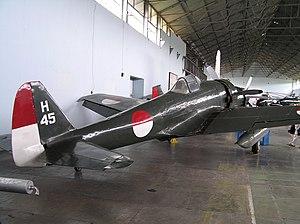
Le Ki-43 Hayabusa ou chasseur type 1 ou encore Oscar était un chasseur du Service aérien de l'Armée impériale japonaise, durant la Seconde Guerre mondiale cousin du célèbre Zéro de la marine. Il fut conçu à la même période selon la même philosophie et utilisait les mêmes équipements : moteur, armes, etc.